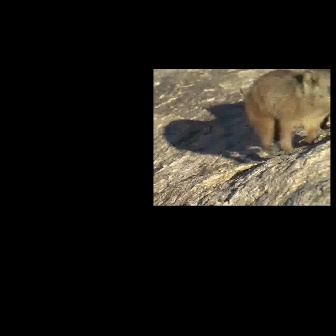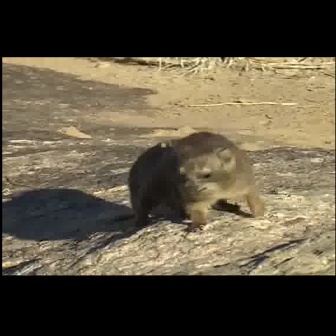
  Please identify the target specified by the bounding box [239,68,330,159] in the first image and locate it in the second image. Return the coordinates in [x_min,y_min,x_max,y_max] format.
Answer: [163,130,266,233]